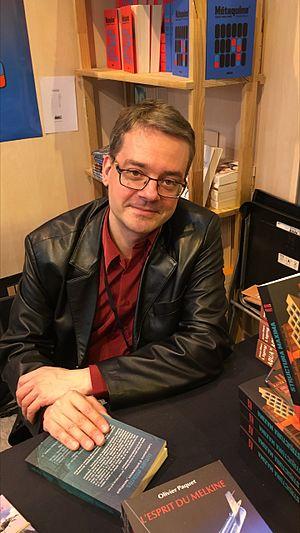
Photo prise au dernier Livre Paris sur le stand de l'Atalante
Olivier Paquet, né le 21 avril 1973 à Compiègne, est un écrivain français de science-fiction. Docteur ès science politique, il écrit de nombreuses nouvelles de science-fiction dont plusieurs sont publiées dans les revues françaises Galaxies et Asphodale. Olivier Paquet est également l'auteur du roman Structura maxima, paru en 2003. C'est également un grand amateur de mangas et d'animation japonaise.